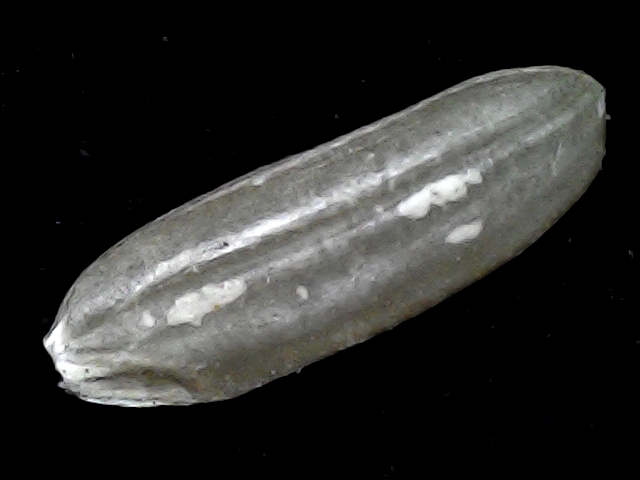
Rice variety: BD72